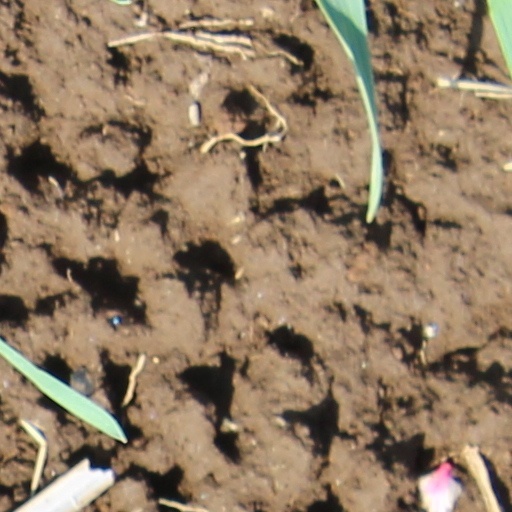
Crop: wheat